Little Tokyo/Arts District station

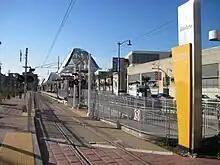
Little Tokyo/Arts District station's former at-grade platform, 2009

On July 17, 2004, Metro began construction on a extension of the Gold Line light rail line called the Gold Line Eastside Extension, which replaced a once-planned Red Line (now the B Line) subway extension. The light rail extension runs from Union Station through Little Tokyo, ending at the corner of Pomona and Atlantic Boulevards in East Los Angeles. One of the stations on the extension was the at-grade Little Tokyo/Arts District station, located east of Alameda Street between 1st and Temple Streets. The station began operations with the opening of the Eastside Extension on November 15, 2009. However, the at-grade station only operated for nearly eleven years.